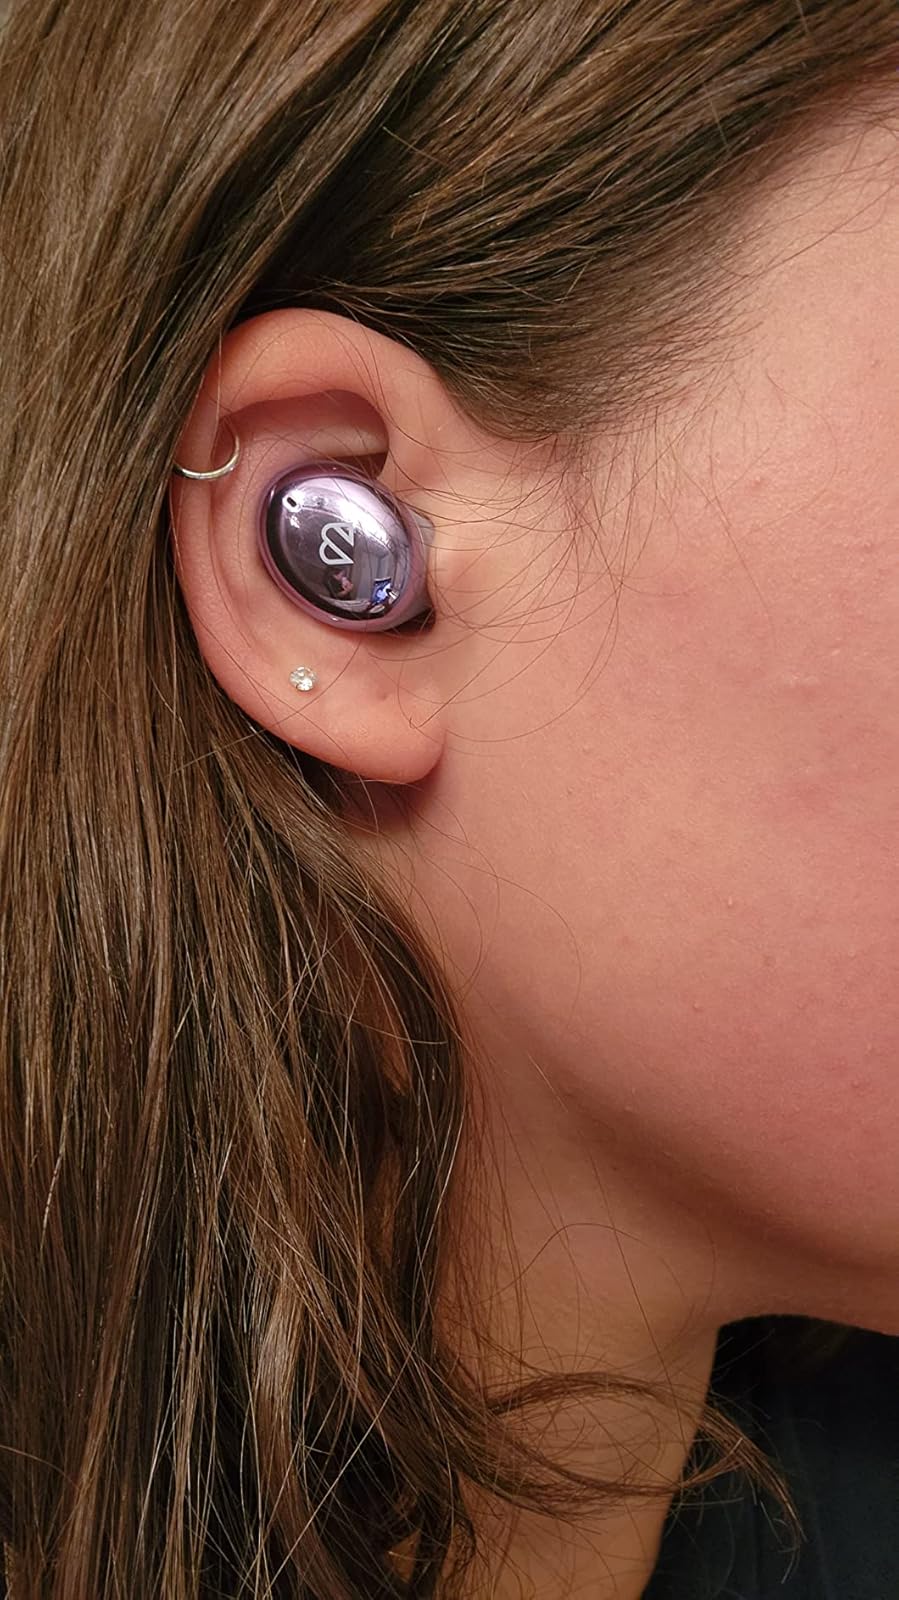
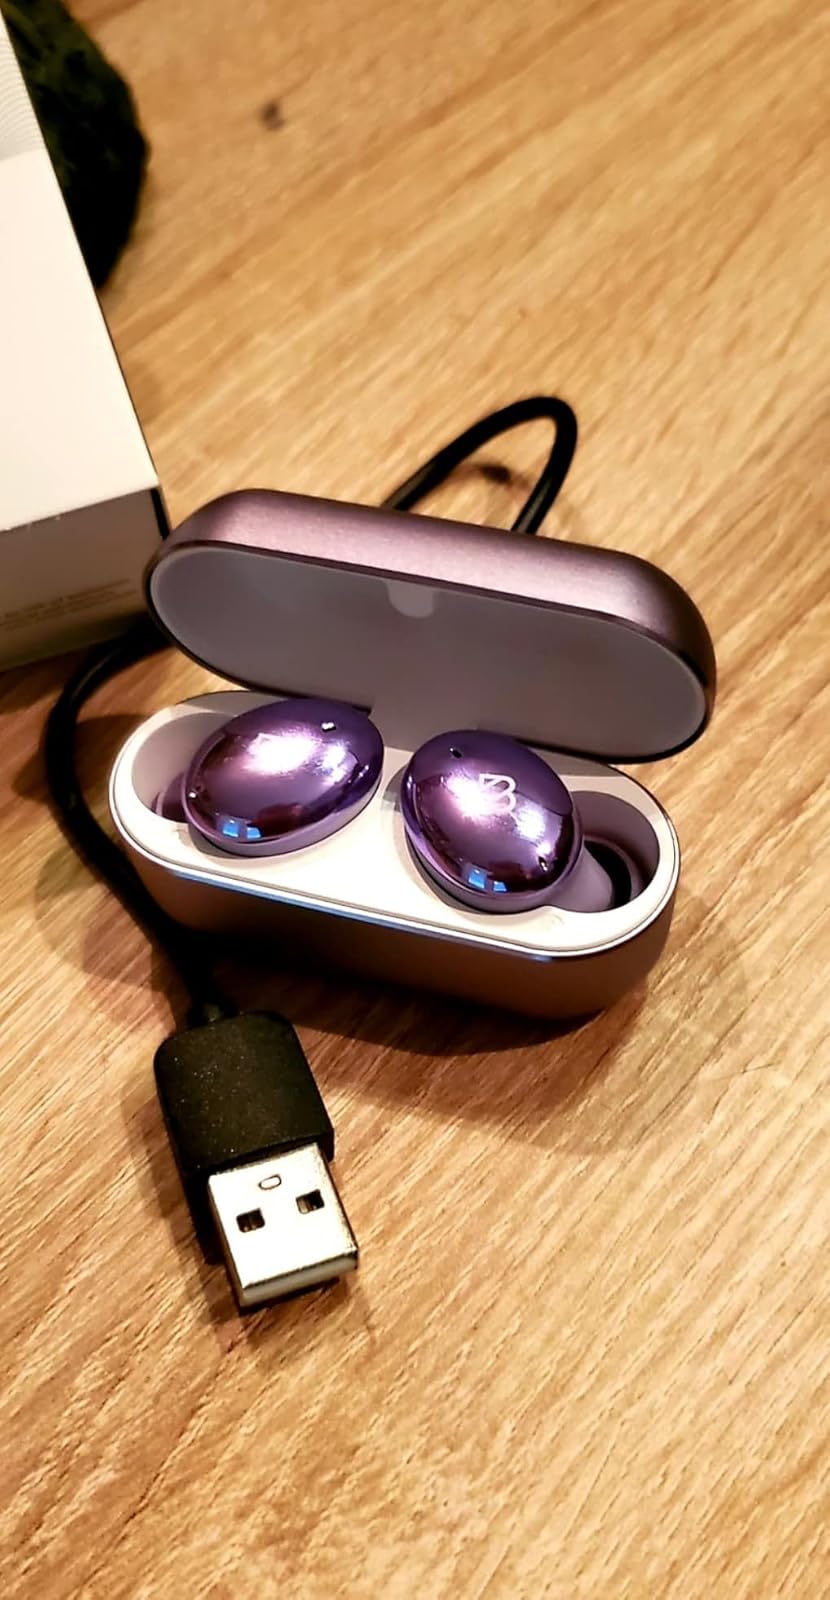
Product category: earbuds
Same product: yes